Maury Street Marker, Jefferson Davis Highway

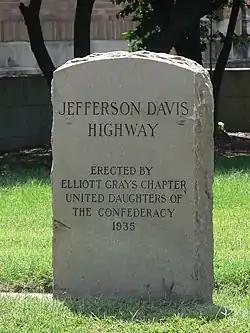
Maury Street Marker, Jefferson Davis Highway, July 2011

Maury Street Marker, Jefferson Davis Highway is a historic route marker located on U.S. Route 1, or Jefferson Davis Highway, in Richmond, Virginia. It was erected in 1935, by the United Daughters of the Confederacy (UDC). It is one of 16 erected in Virginia along the Jefferson Davis Highway between 1927 and 1947. The marker is an inscribed granite slab with smooth flat faces and rough-cut edges. It measures tall, wide and thick. The stone is engraved with the text "Jefferson Davis Highway Erected by Elliott Grays Chapter United Daughters of the Confederacy 1935".